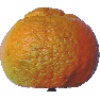
Label: Mandarine 1